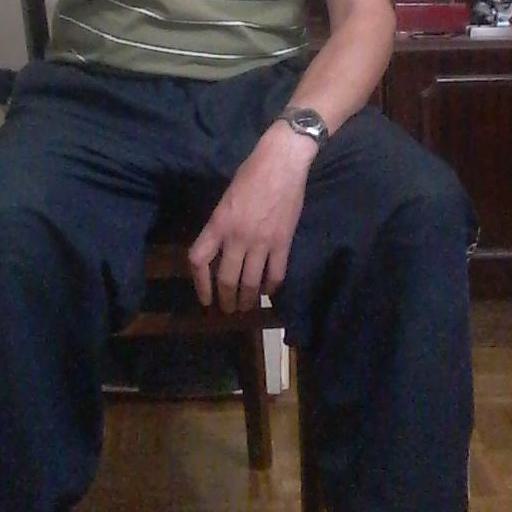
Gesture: no_gesture